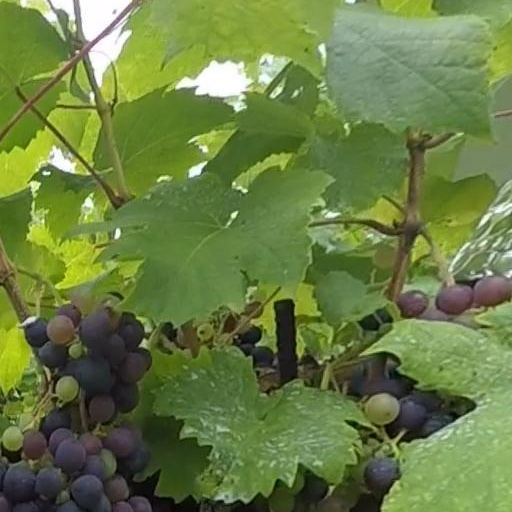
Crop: grape